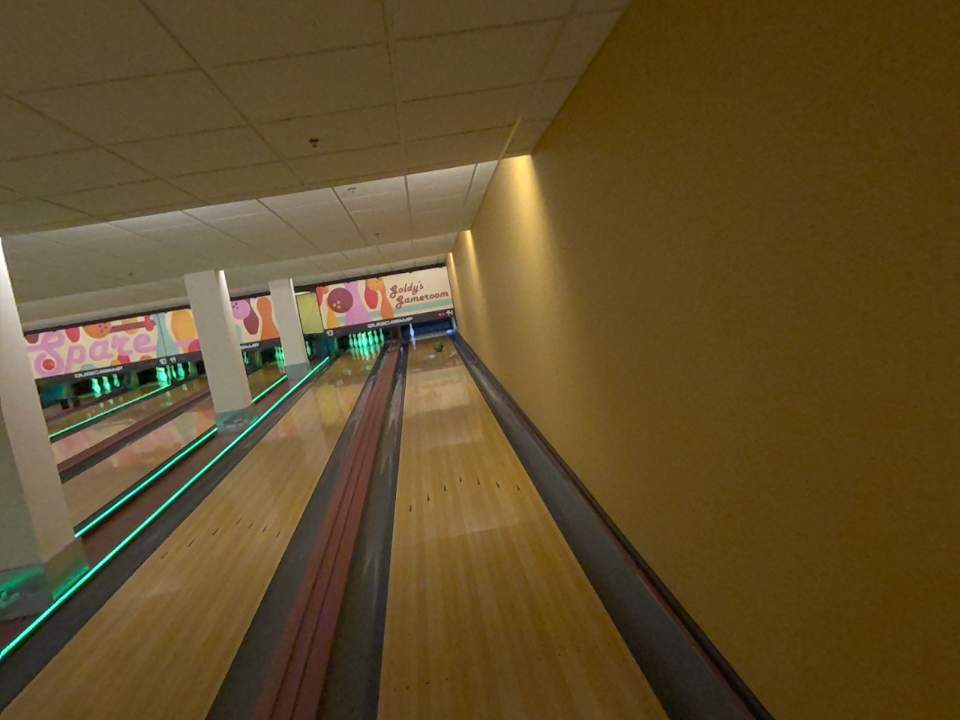
Object: bowling_ball